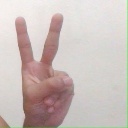
अक्षर: क